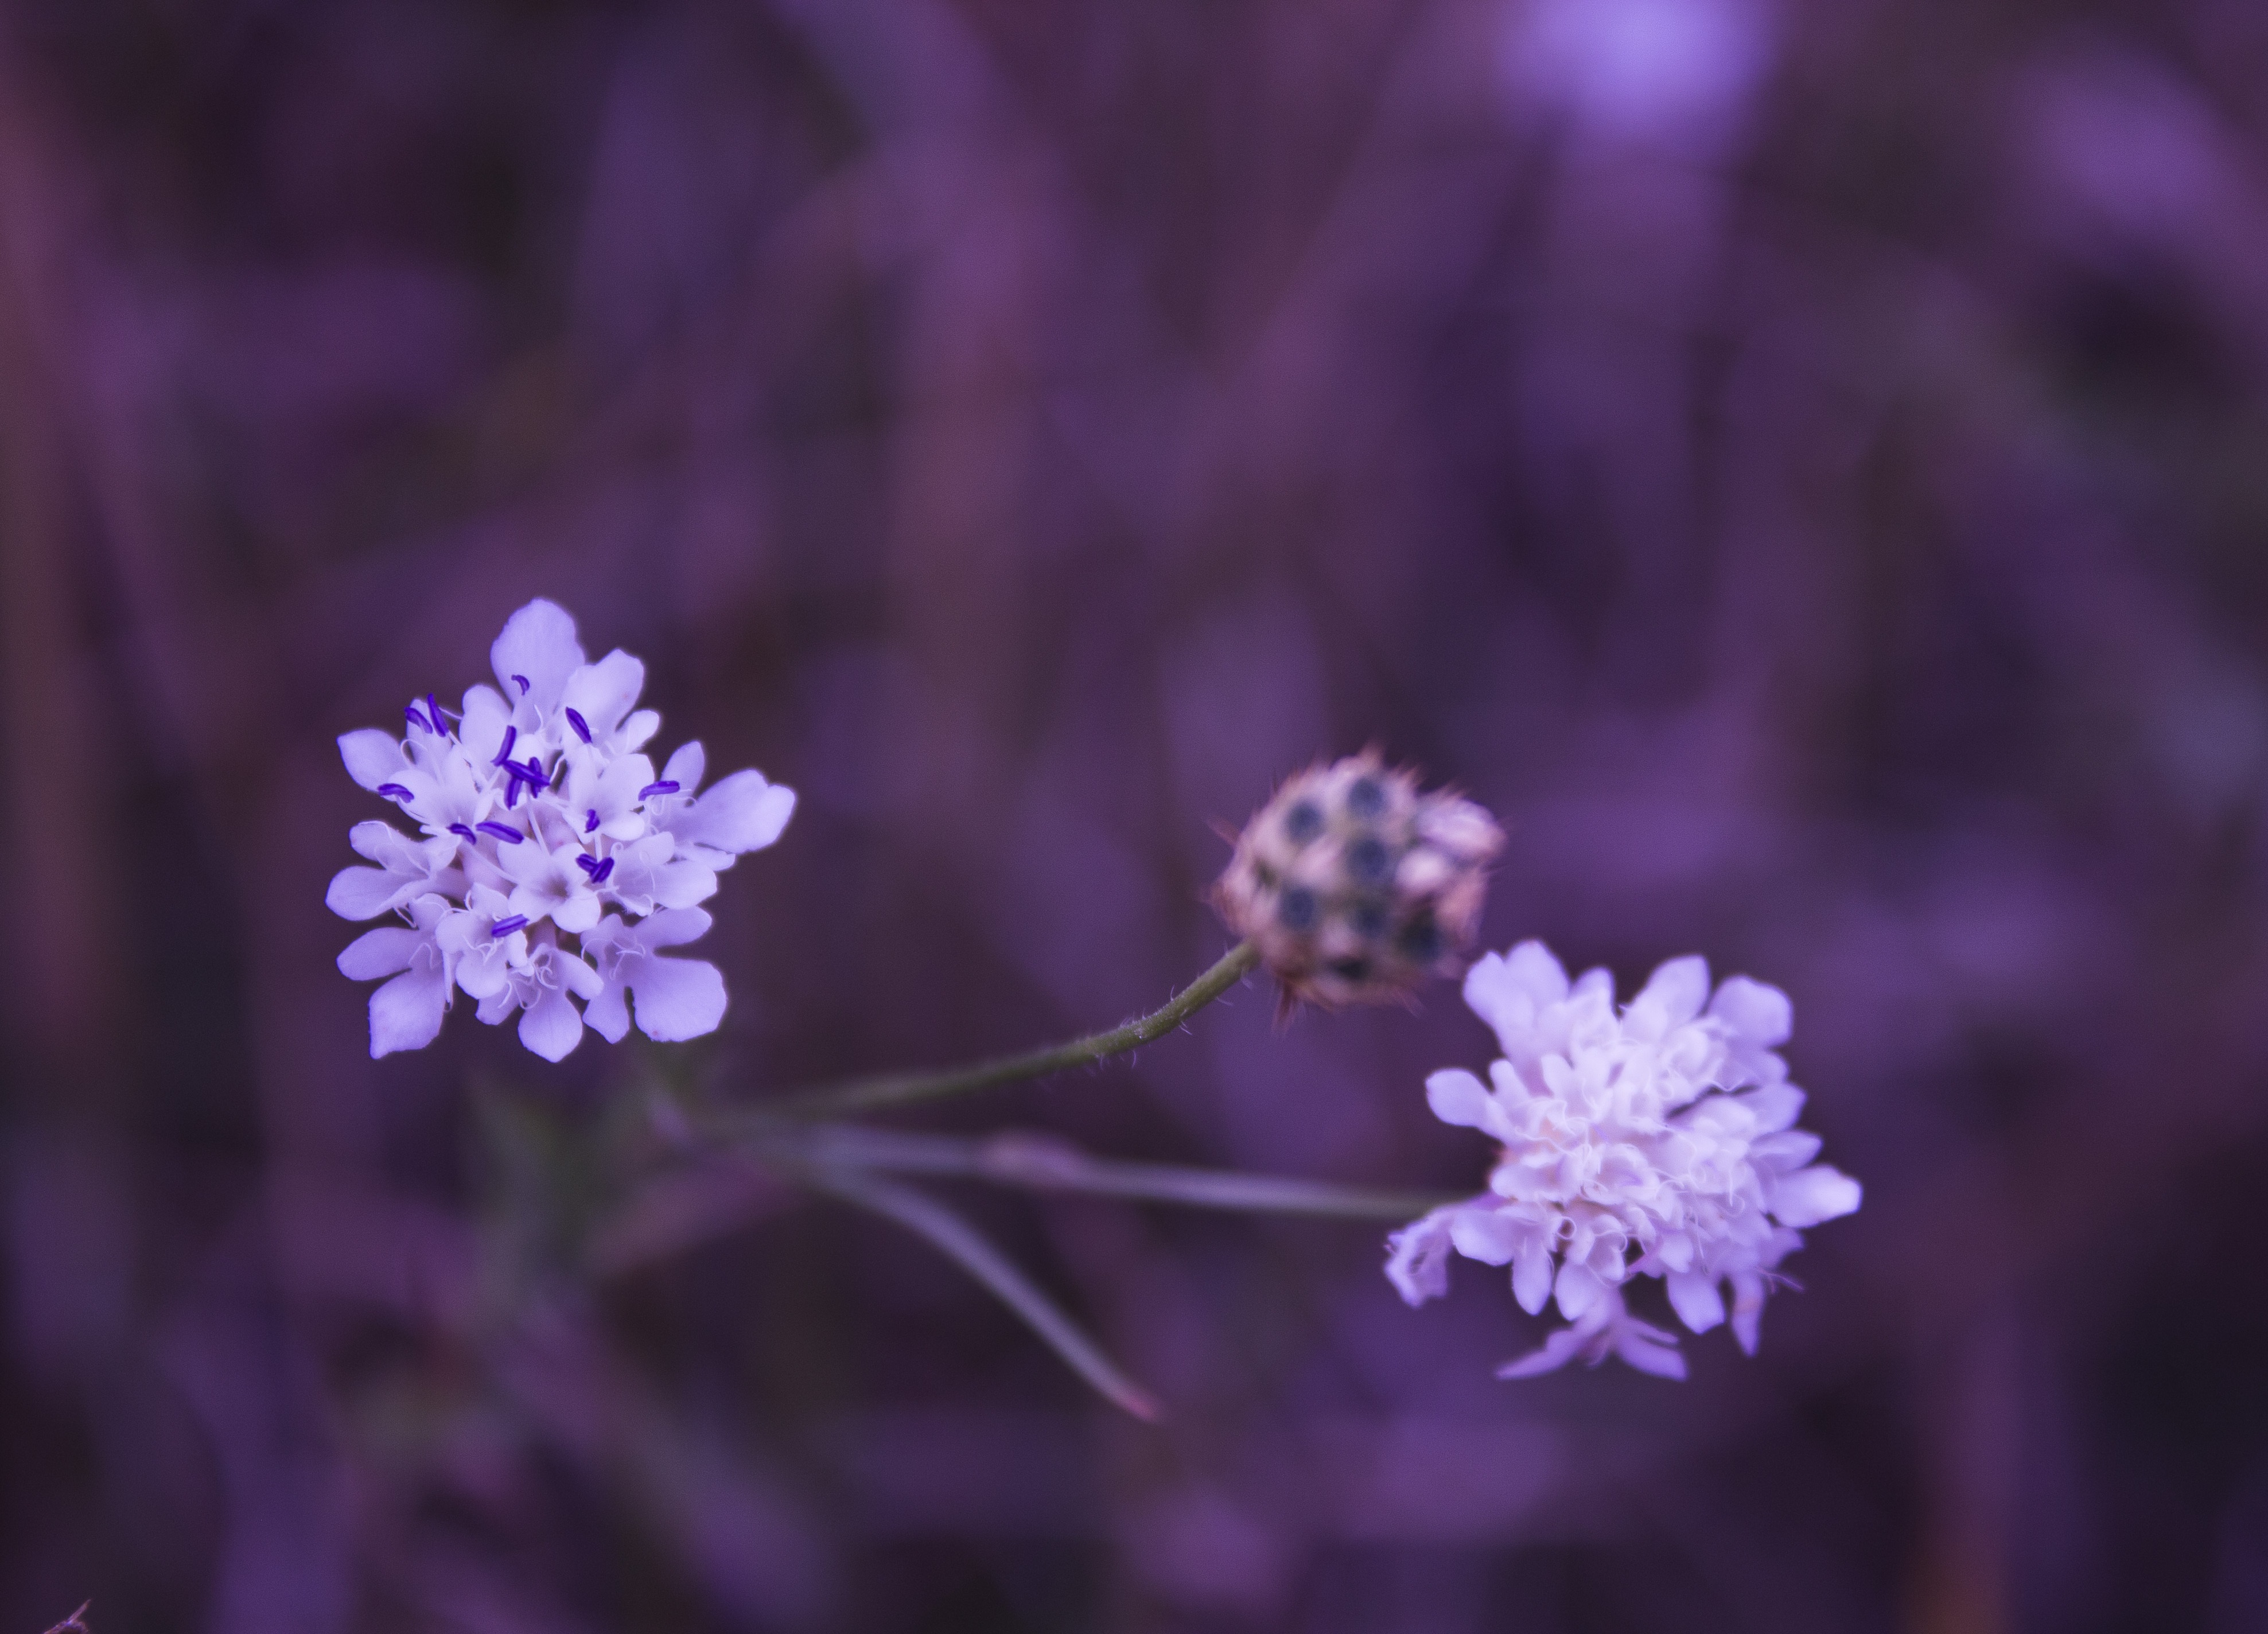
nature, blossom, plant, photography, leaf, flower, purple, petal, herb, romantic, botany, flora, lavender, wildflower, close up, macro photography, summer flowers, flowering plant, land plant, english lavender